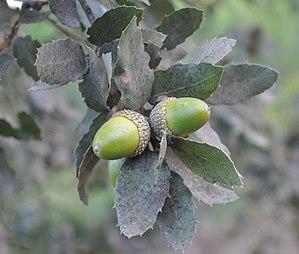
La forêt de Mahelma ou forêt de Ouled Mendil ou forêt de Mactaâ Kheïra est une forêt située à Mahelma dans la région de la Mitidja, dans la wilaya d'Alger, en Algérie. Cette forêt est gérée par la Conservation des forêts d'Alger sous la tutelle de la Direction générale des forêts.